Henry Julius, Duke of Brunswick-Lüneburg

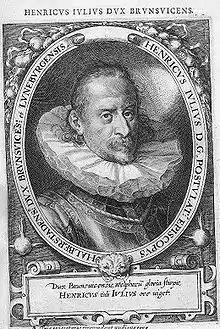
Duke Henry Julius of Brunswick, engraving by Dominicus Custos,

Henry Julius (15 October 1564 – 30 July 1613), a member of the House of Welf, was Duke of Brunswick-Lüneburg and ruling Prince of Brunswick-Wolfenbüttel from 1589 until his death. He also served as administrator of the Prince-Bishopric of Halberstadt from 1566 and of the Prince-Bishopric of Minden between 1582 and 1585.